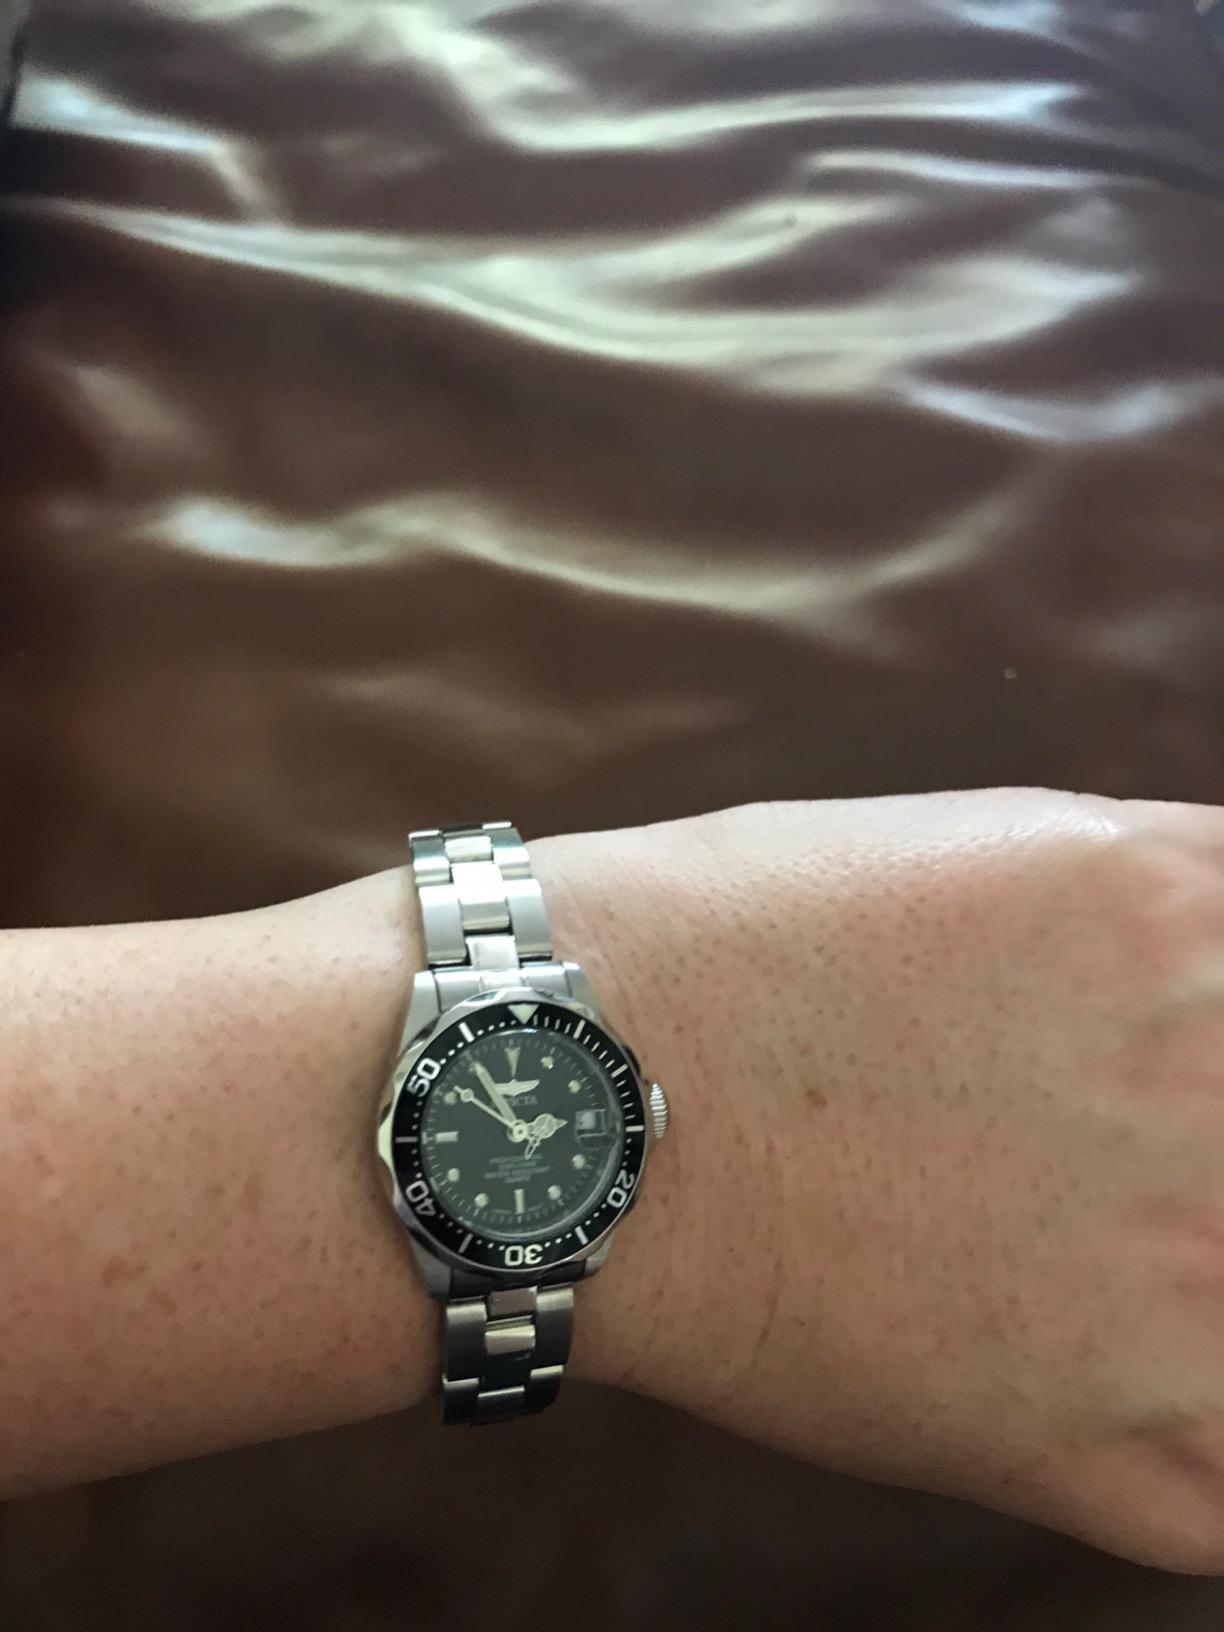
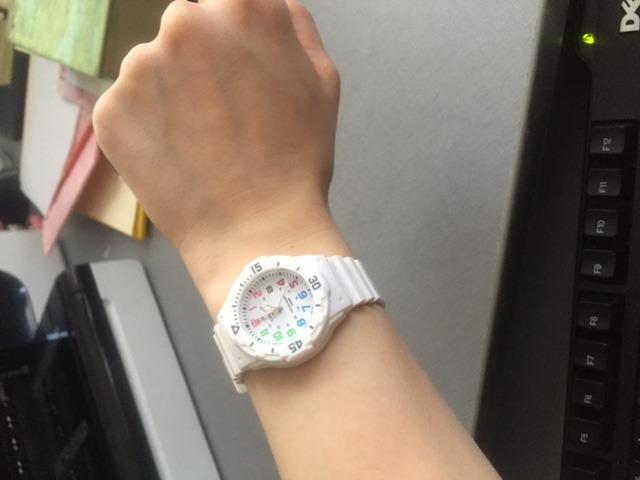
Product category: accessories_watch
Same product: no